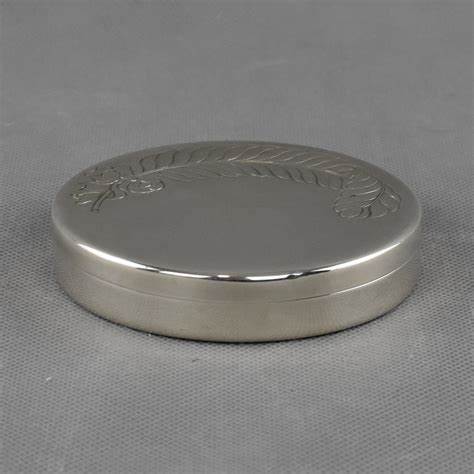
Label: metal